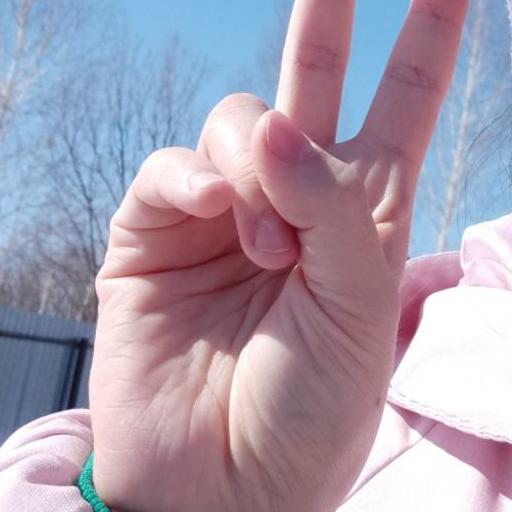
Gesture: peace